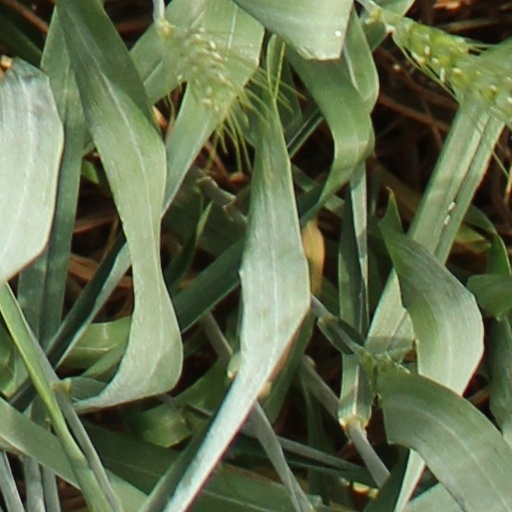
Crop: wheat